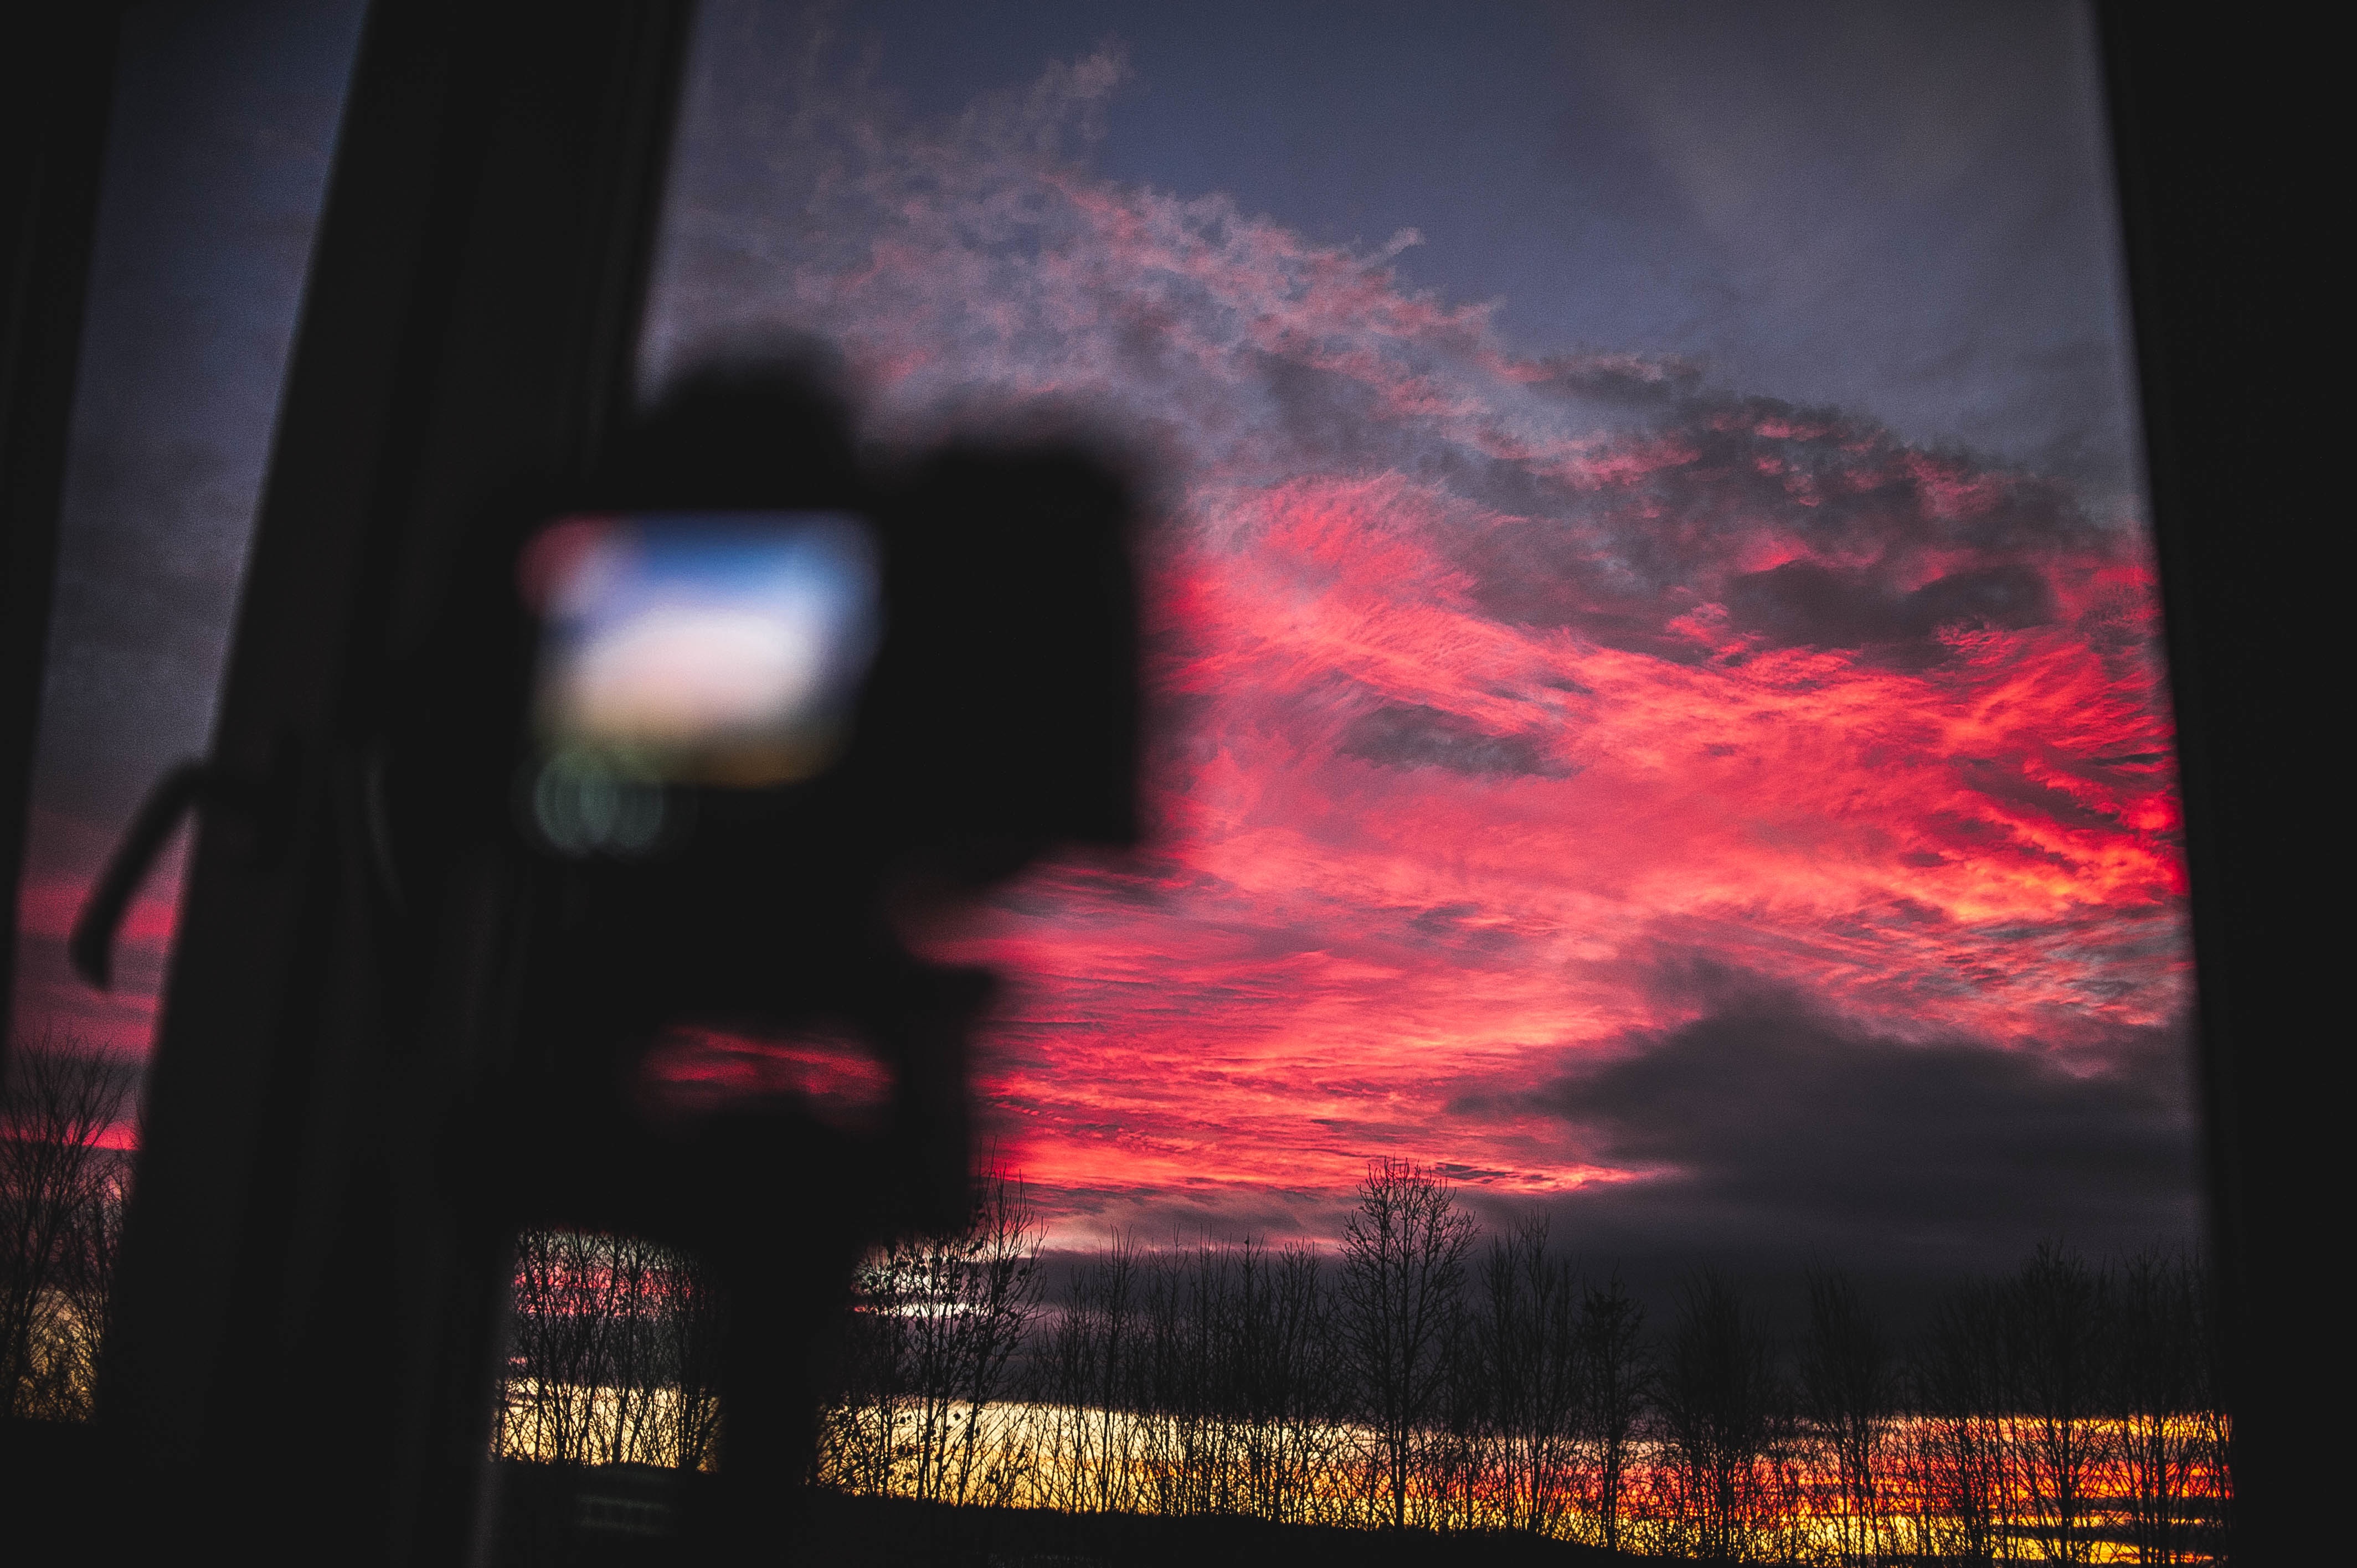
light, sky, sunset, night, atmosphere, dusk, evening, reflection, darkness